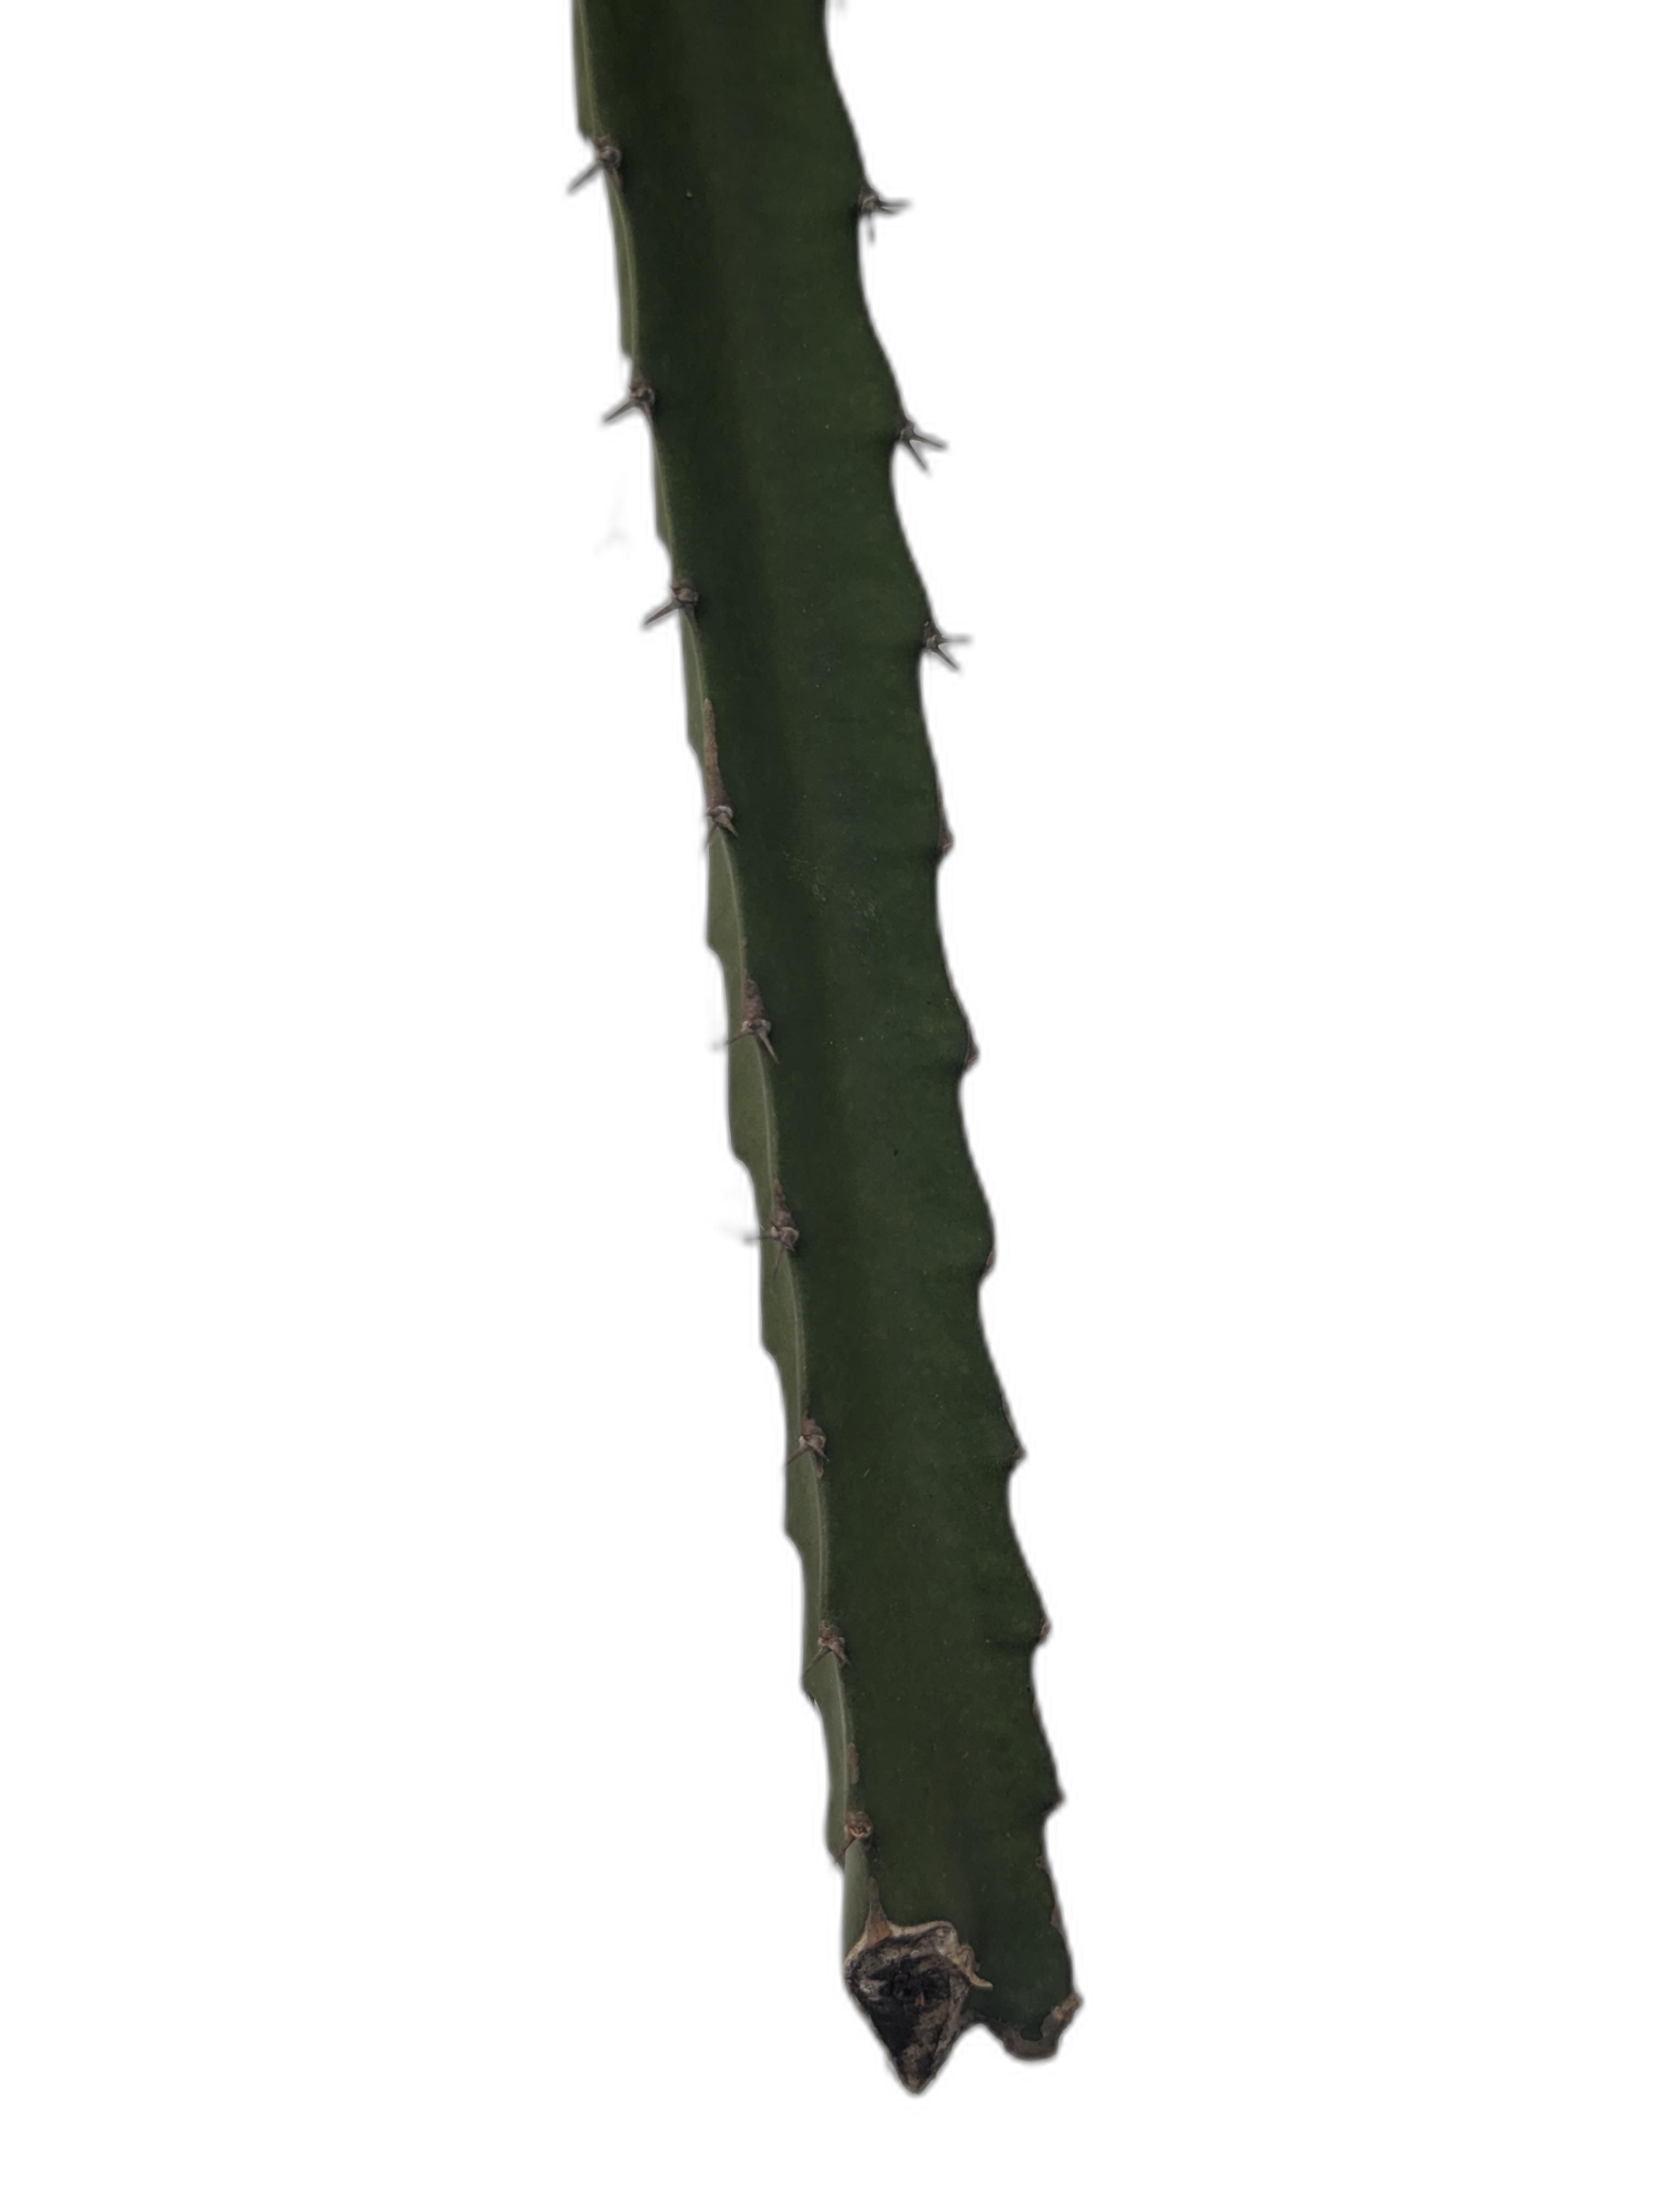
Label: Good leaf